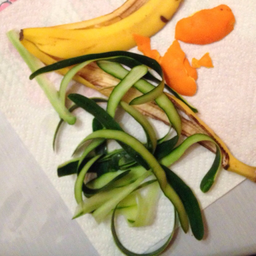
Label: trash